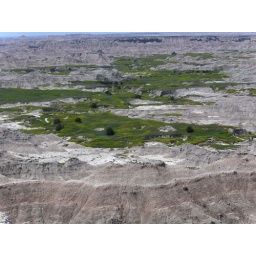
The grass seemed so strikingly green in the middle of such a bright landscape.